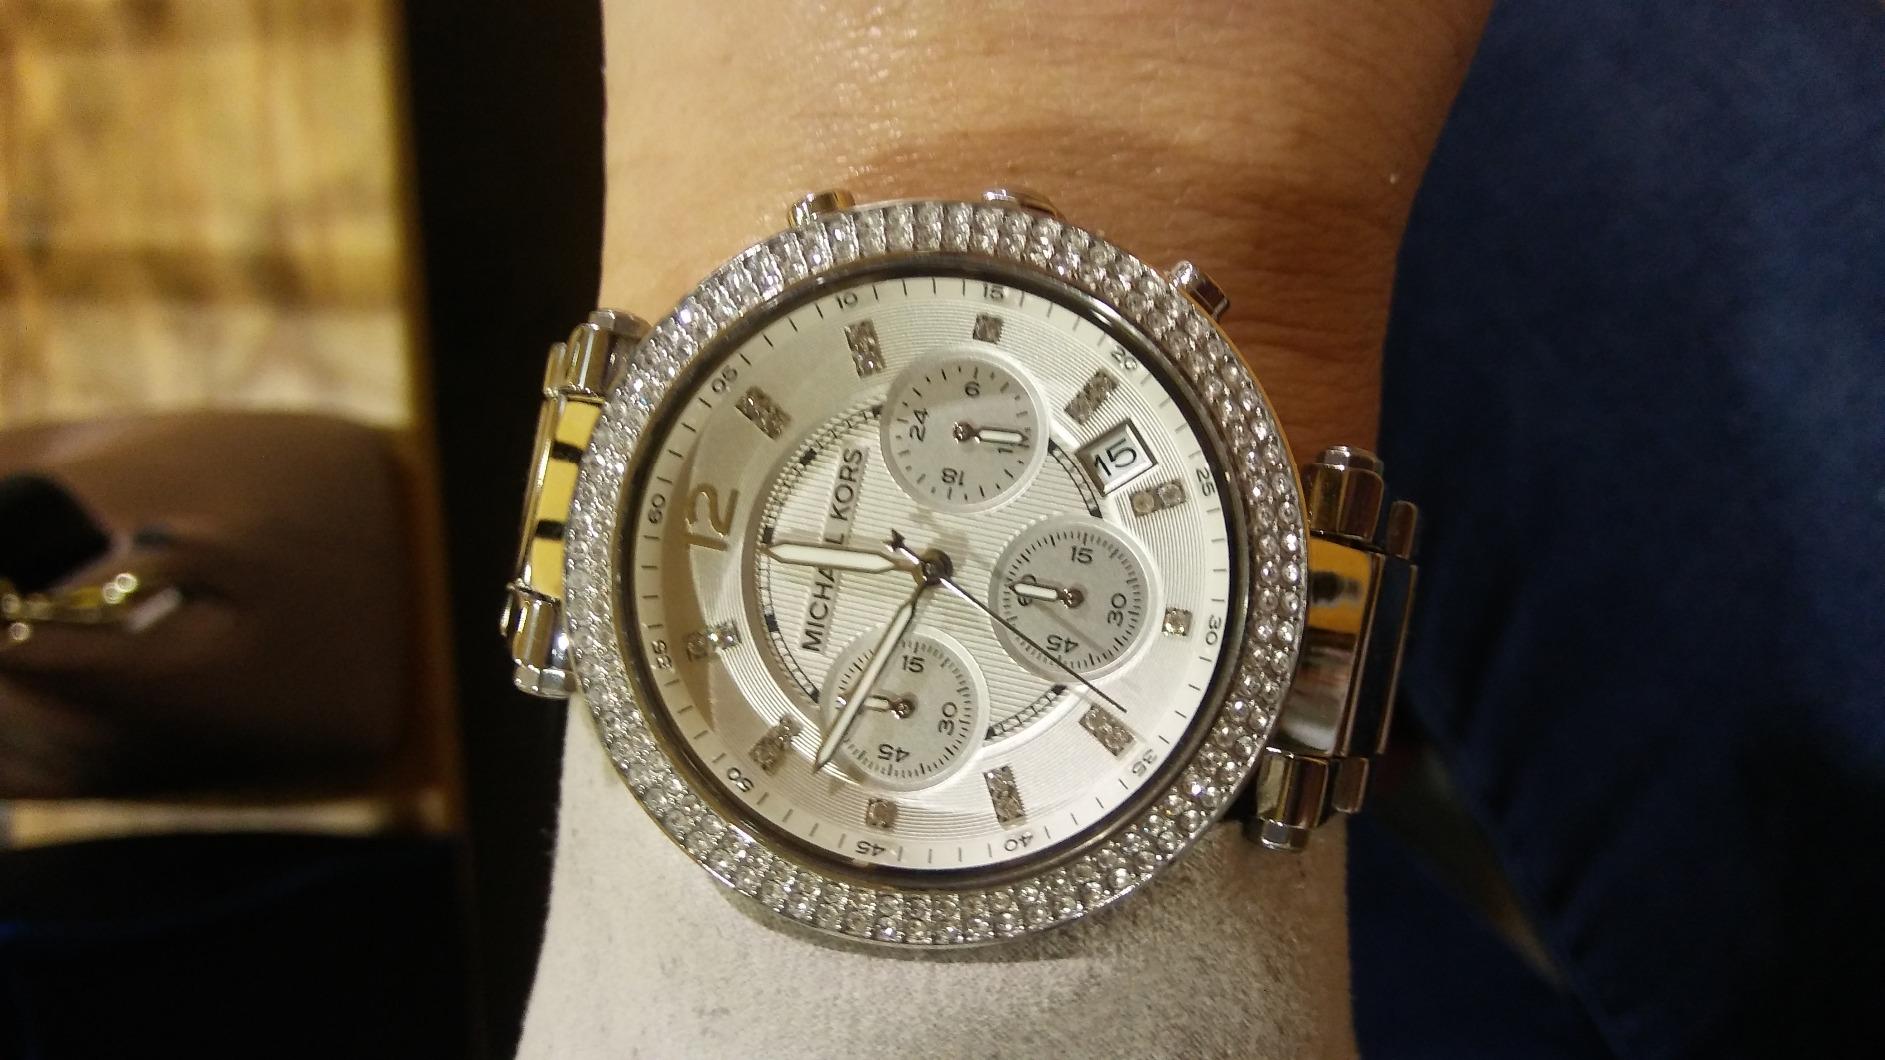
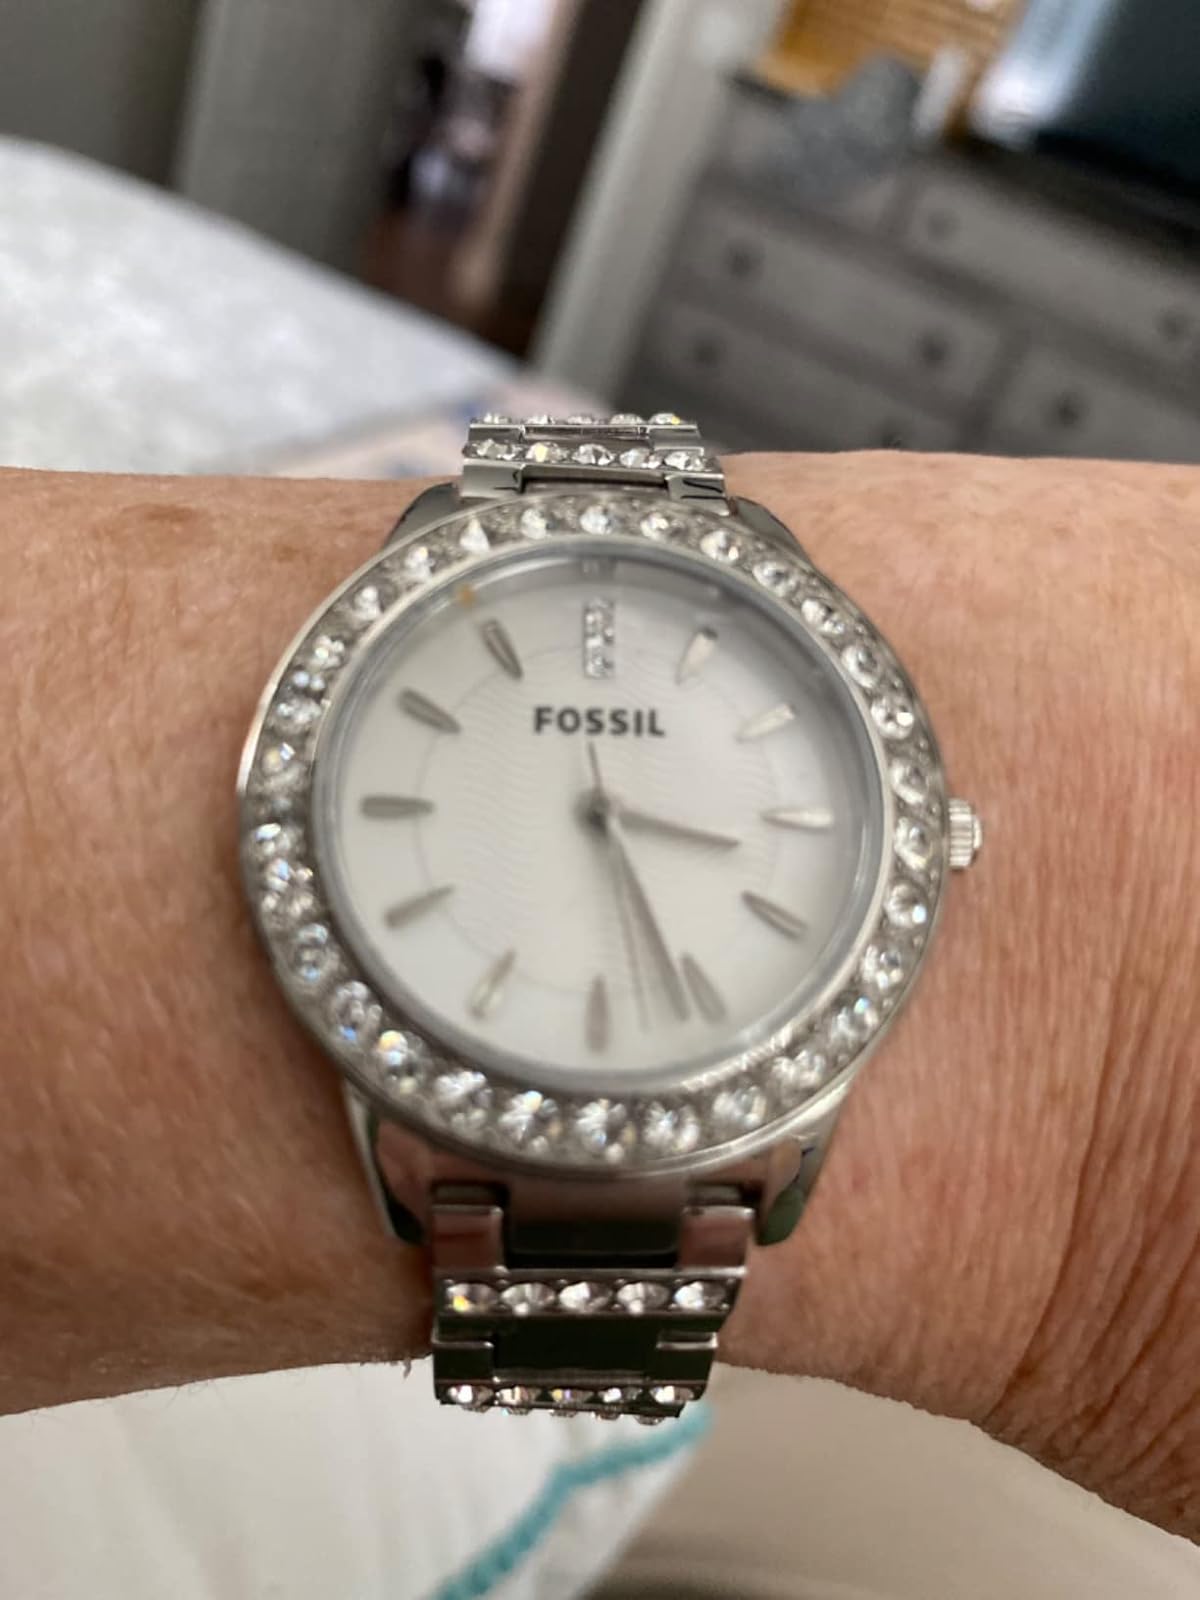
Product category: accessories_watch
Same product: no